Patroclus (admiral)

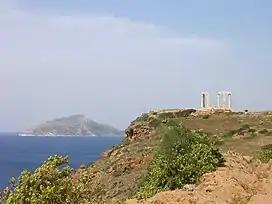
The "Island of Patroclus", seen from Sounion

Epigraphical evidence suggests that Patroclus then visited Ceos. He made Ioulis, one of the four cities of the island, his headquarters, and apparently refounded the city of Koressos, naming it after Queen Arsinoe. A garrison was installed on the island, under the "epistates" Hieron of Syracuse. While there, Patroclus received a request from the citizens of Thera who were troubled by internal strife. He selected a board of five judges from Ioulis, to put the affairs of Thera in order. Patroclus also appointed an "epistates", Apollodorus, probably also from Ioulis, but his exact role, i.e., whether his role was temporary, linked with the mission of the judges, or as commander of a permanent garrison on the island, is unclear. At about the same time, Patroclus expanded his ring of naval bases around the Greek mainland, occupying Methana in the Argolid, which he also renamed Arsinoe. As the Athenian port of Piraeus was probably still in the hands of an Antigonid Macedonian garrison, he also fortified an uninhabited island off the coast of Attica, named after him "Isle of Patroclus". At about this time, Patroclus dedicated a "phiale" to the panhellenic sanctuary at Delos.